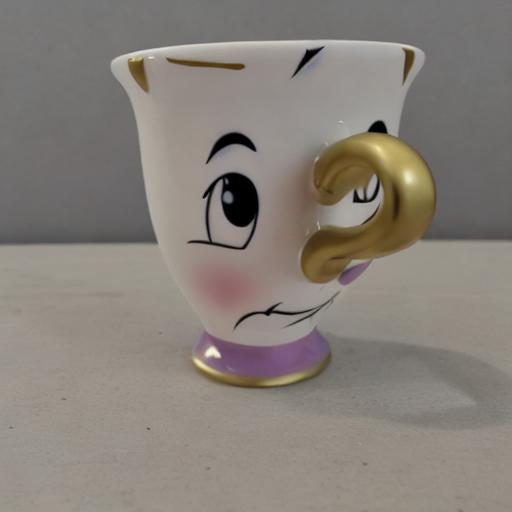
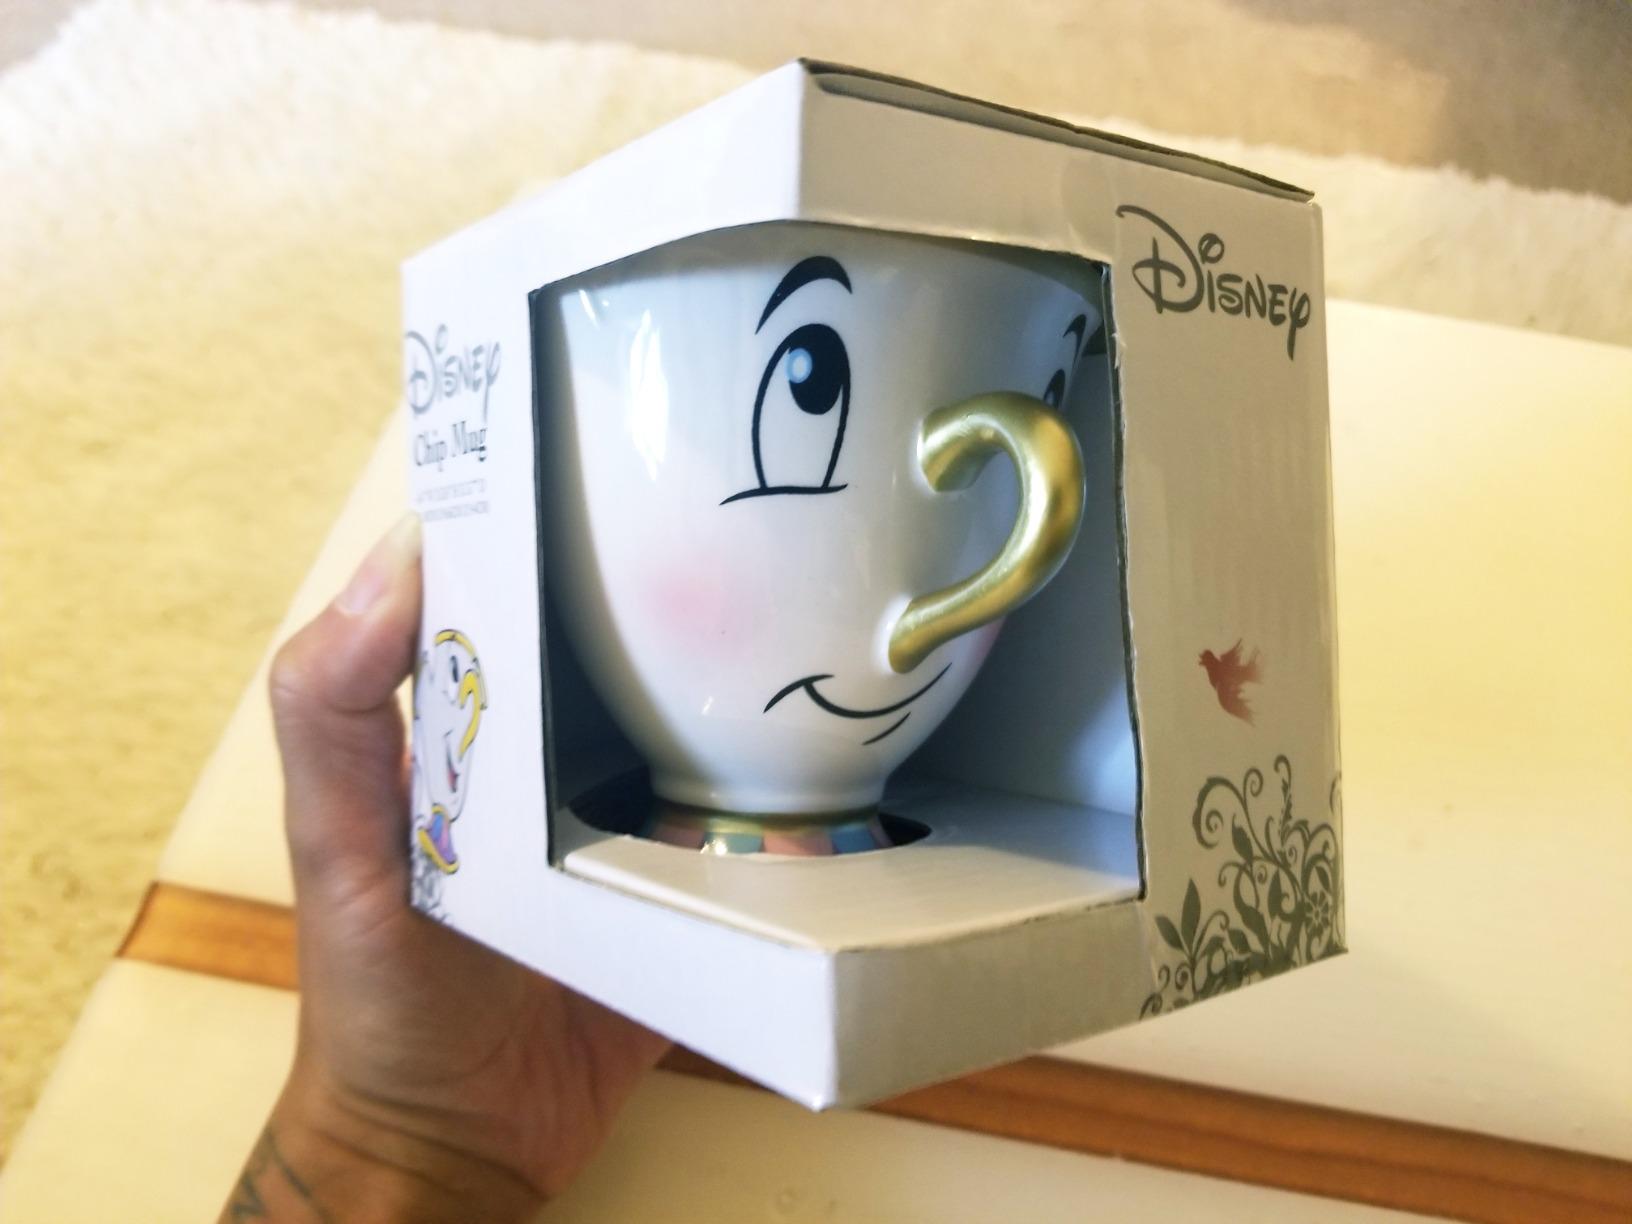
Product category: items_mug
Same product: no